William of Ockham

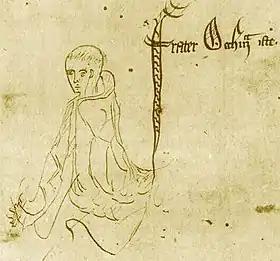
Sketch labelled , from a manuscript of Ockham's , 1341

The standard edition of the philosophical and theological works is: "William of Ockham: ", Gedeon Gál, et al., eds. 17 vols. St. Bonaventure, New York: The Franciscan Institute, 1967–1988.